Arthroplasty

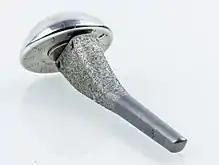
Humerus-Head Endoprosthesis. Epoca Shoulder Arthroplasty System by Synthes

For the last 45 years, the most successful and common form of arthroplasty is the surgical replacement of arthritic or destructive or necrotic joint or joint surface with a prosthesis. For example, a hip joint that is affected by osteoarthritis may be replaced entirely (total hip arthroplasty) with a prosthetic hip. This would involve replacing both the acetabulum (hip socket) and the head and neck of the femur. The purpose of this procedure is to relieve pain, to restore range of motion and to improve walking ability, thus leading to the improvement of muscle strength.